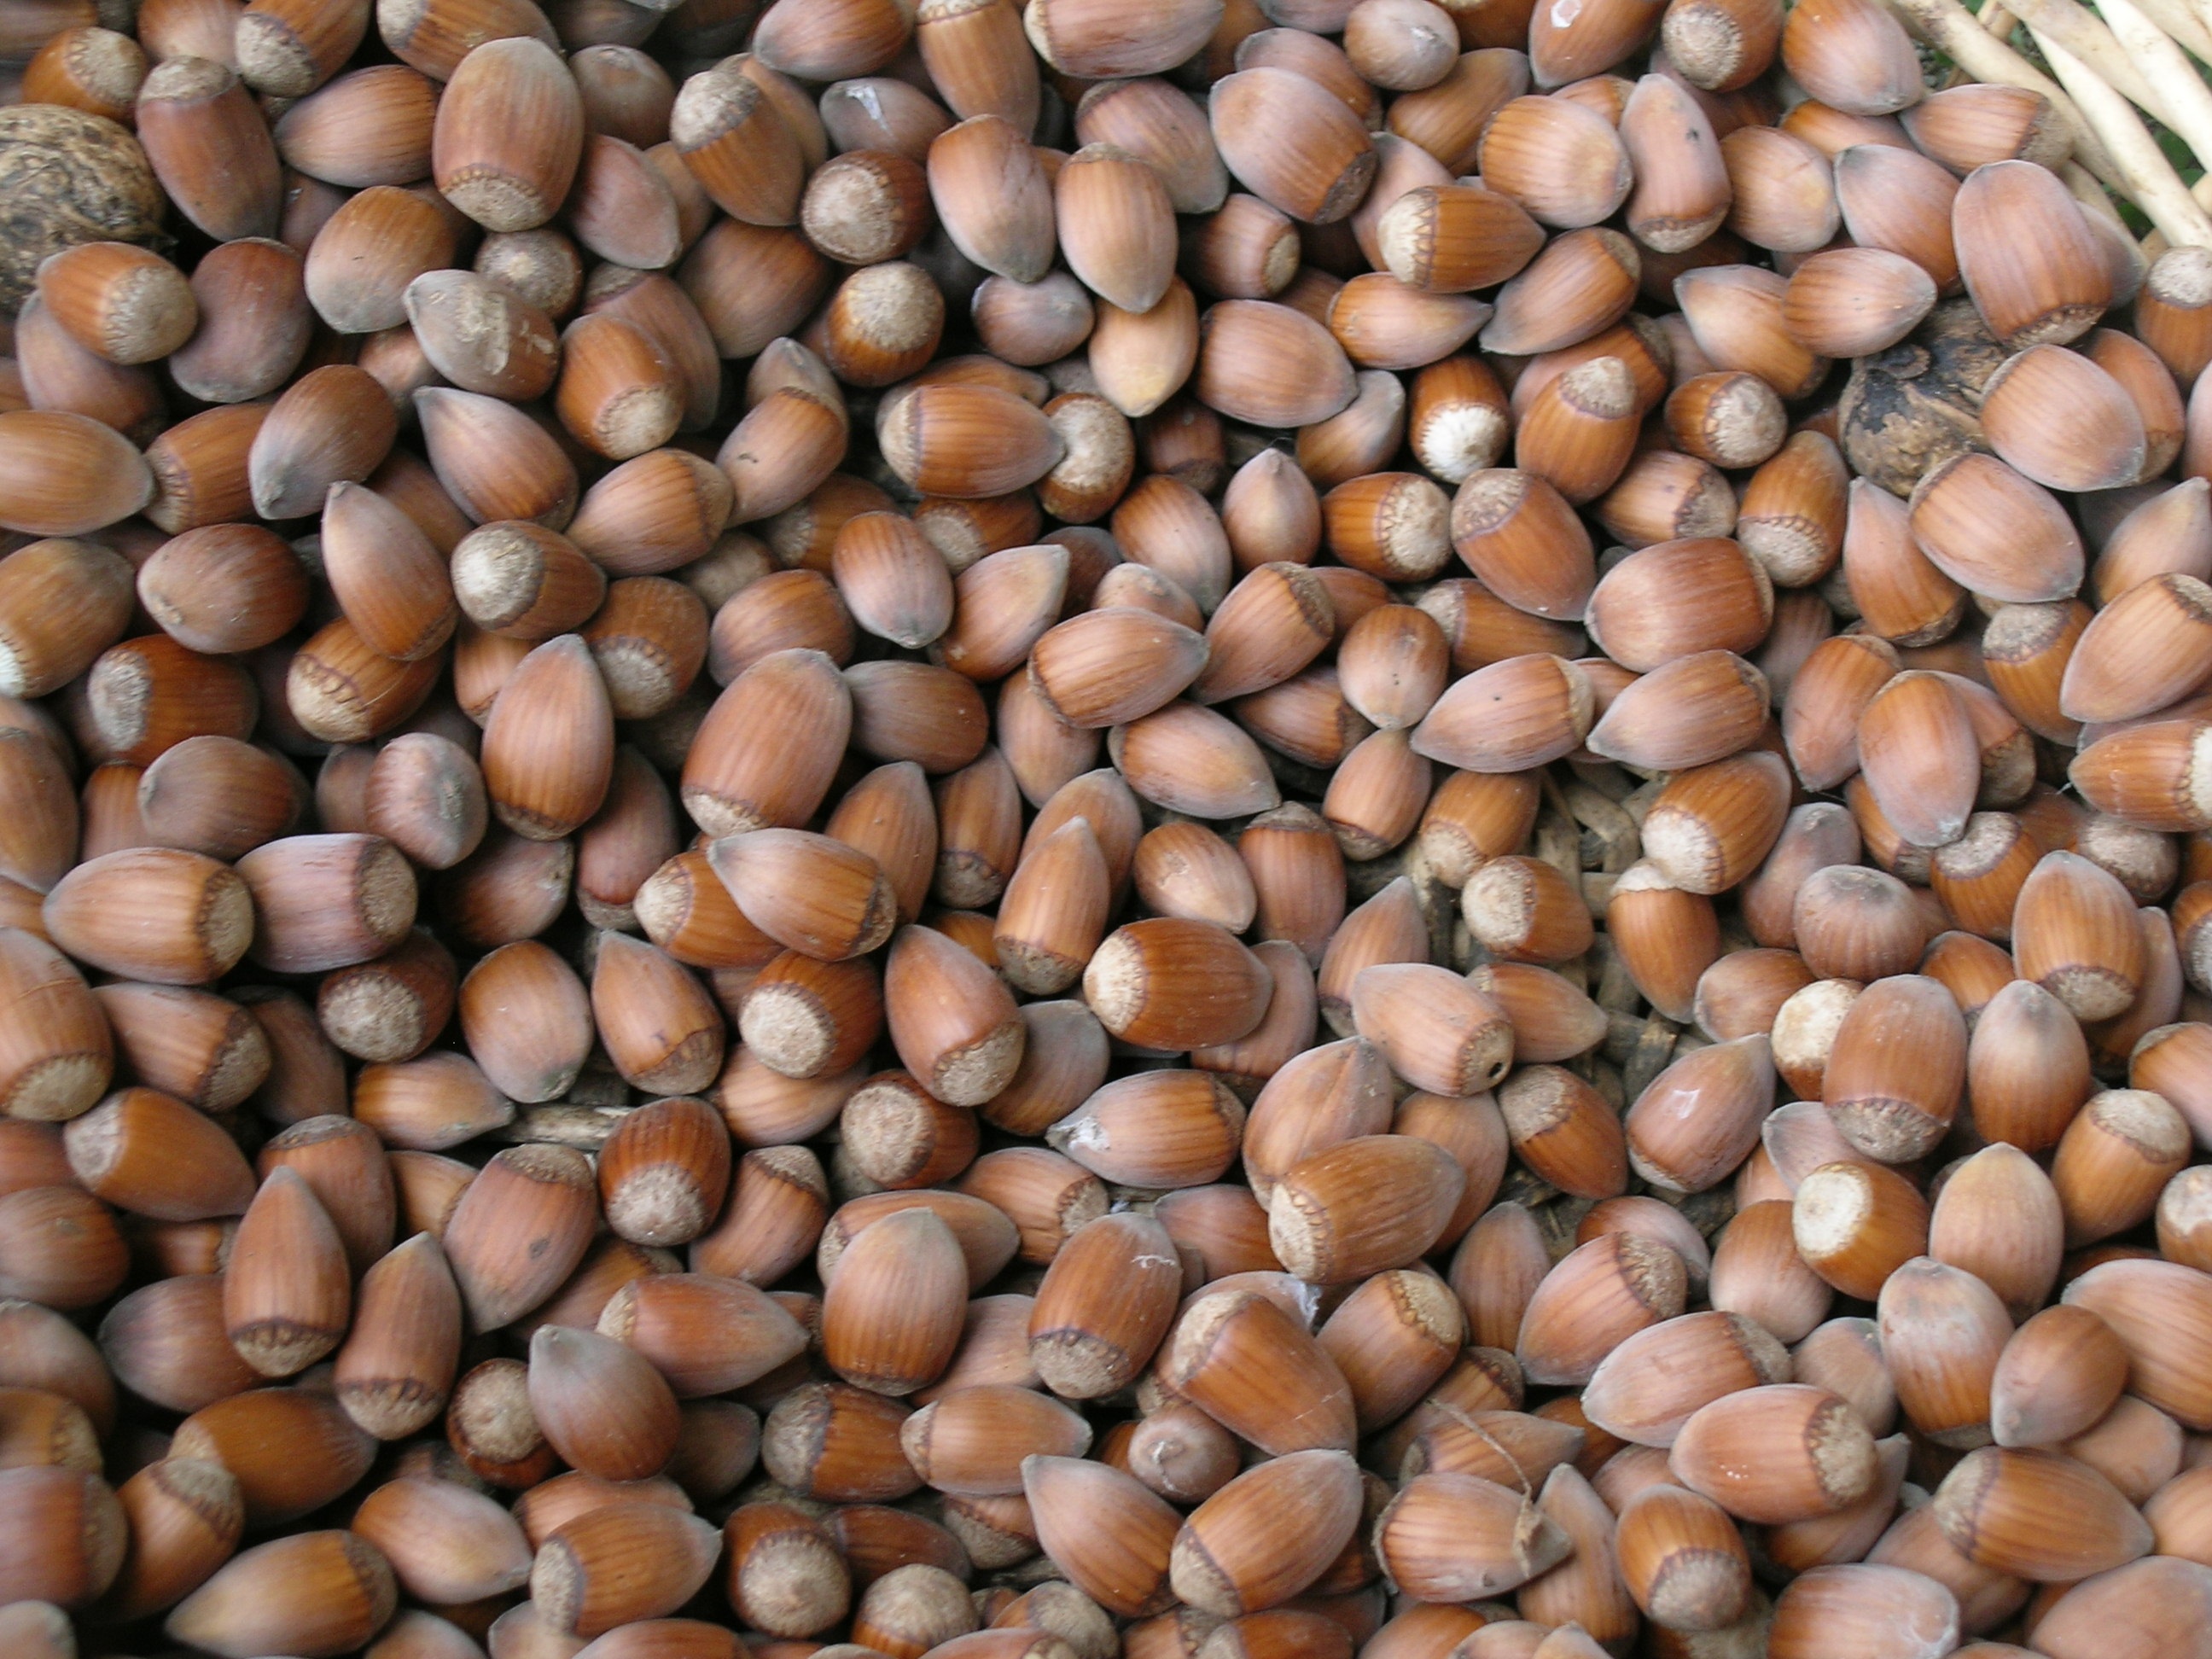
plant, fruit, food, produce, vegetable, crop, pebble, brown, agriculture, nuts, hazelnut, hazelnuts, flowering plant, grass family, nuts seeds